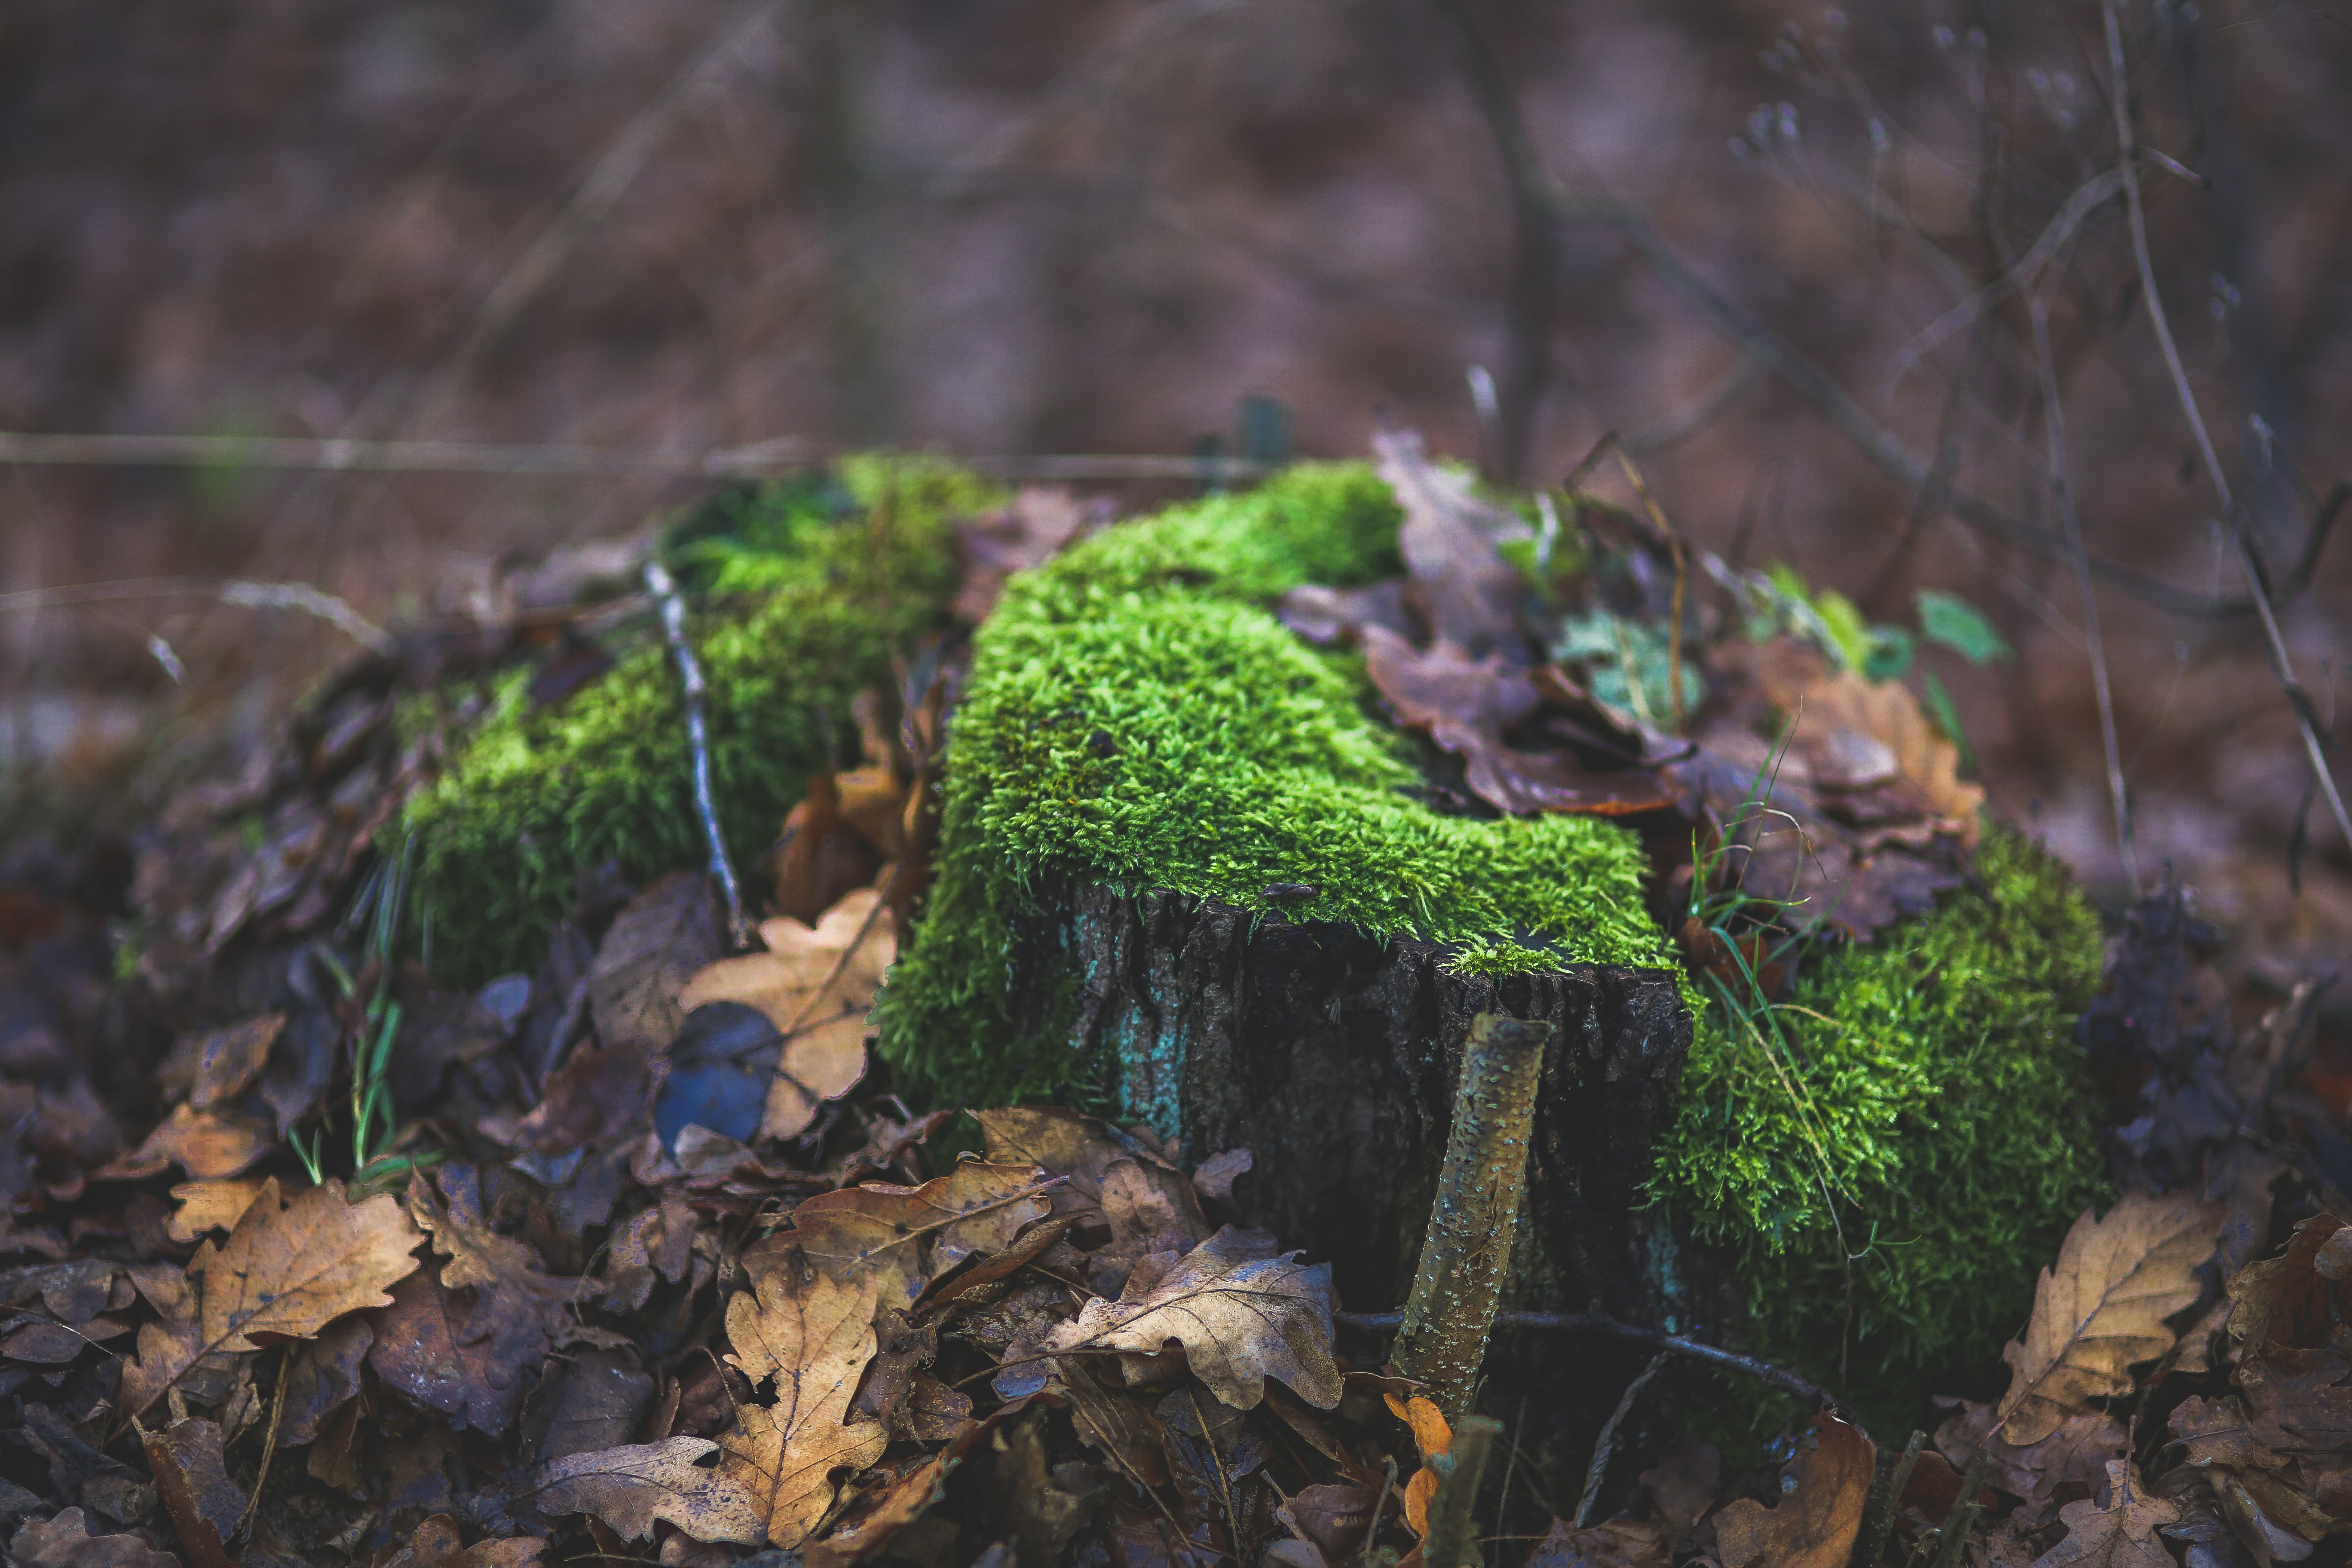
tree, nature, forest, grass, rock, plant, wood, leaf, fall, stump, flower, trunk, old, moss, wildlife, stream, green, autumn, brown, soil, flora, season, leaves, woodland, habitat, natural environment, non vascular land plant